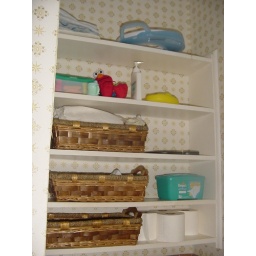
Shelves in first floor bathroom